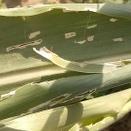
Crop: Maize
Condition: spodoptera-frugiperda-a